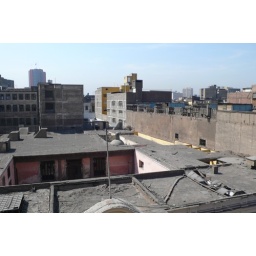
i think this house has a small church in the center